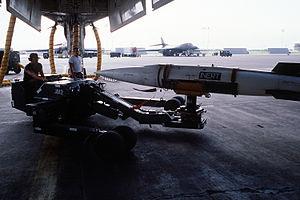
Le Boeing AGM-69 SRAM est un missile air-sol nucléaire développé par les États-Unis et mis en service dans les années 1970.